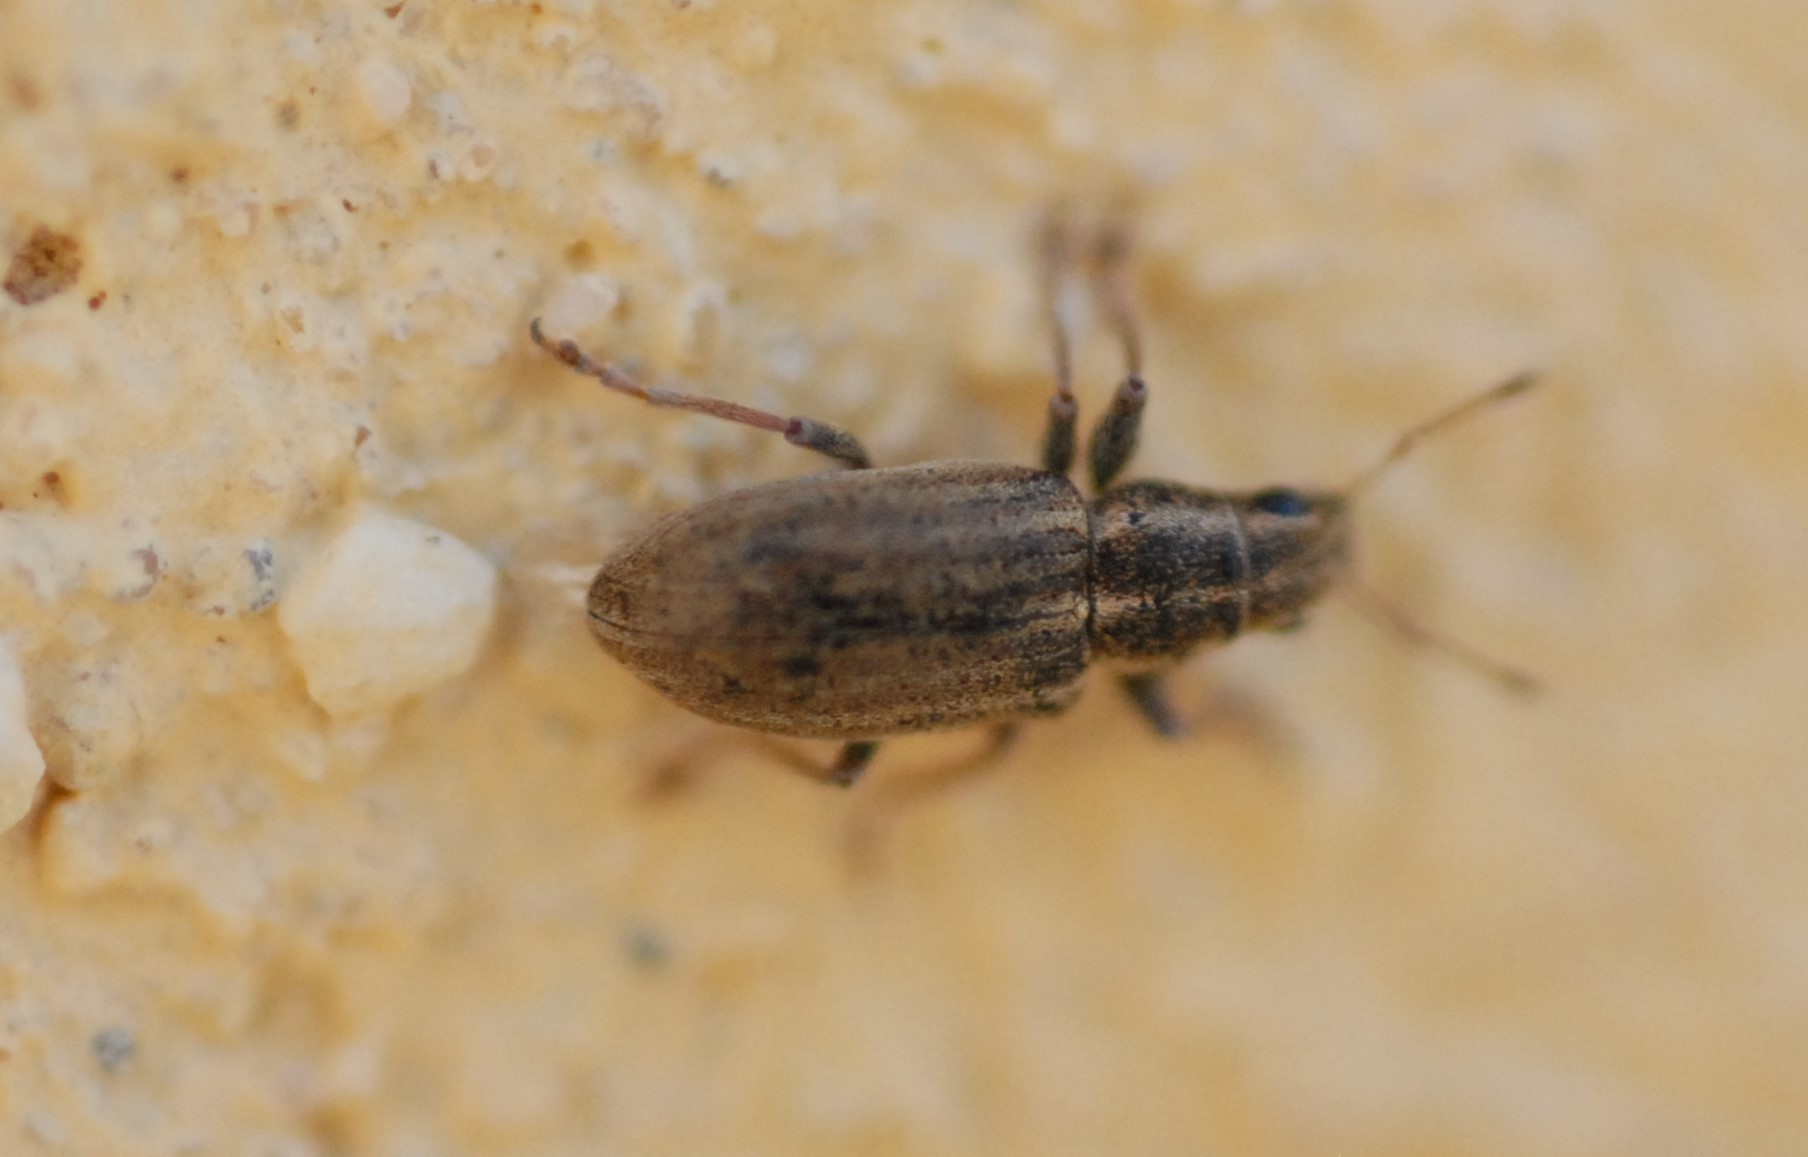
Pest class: pea_leaf_weevil